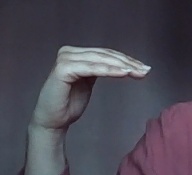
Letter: haa